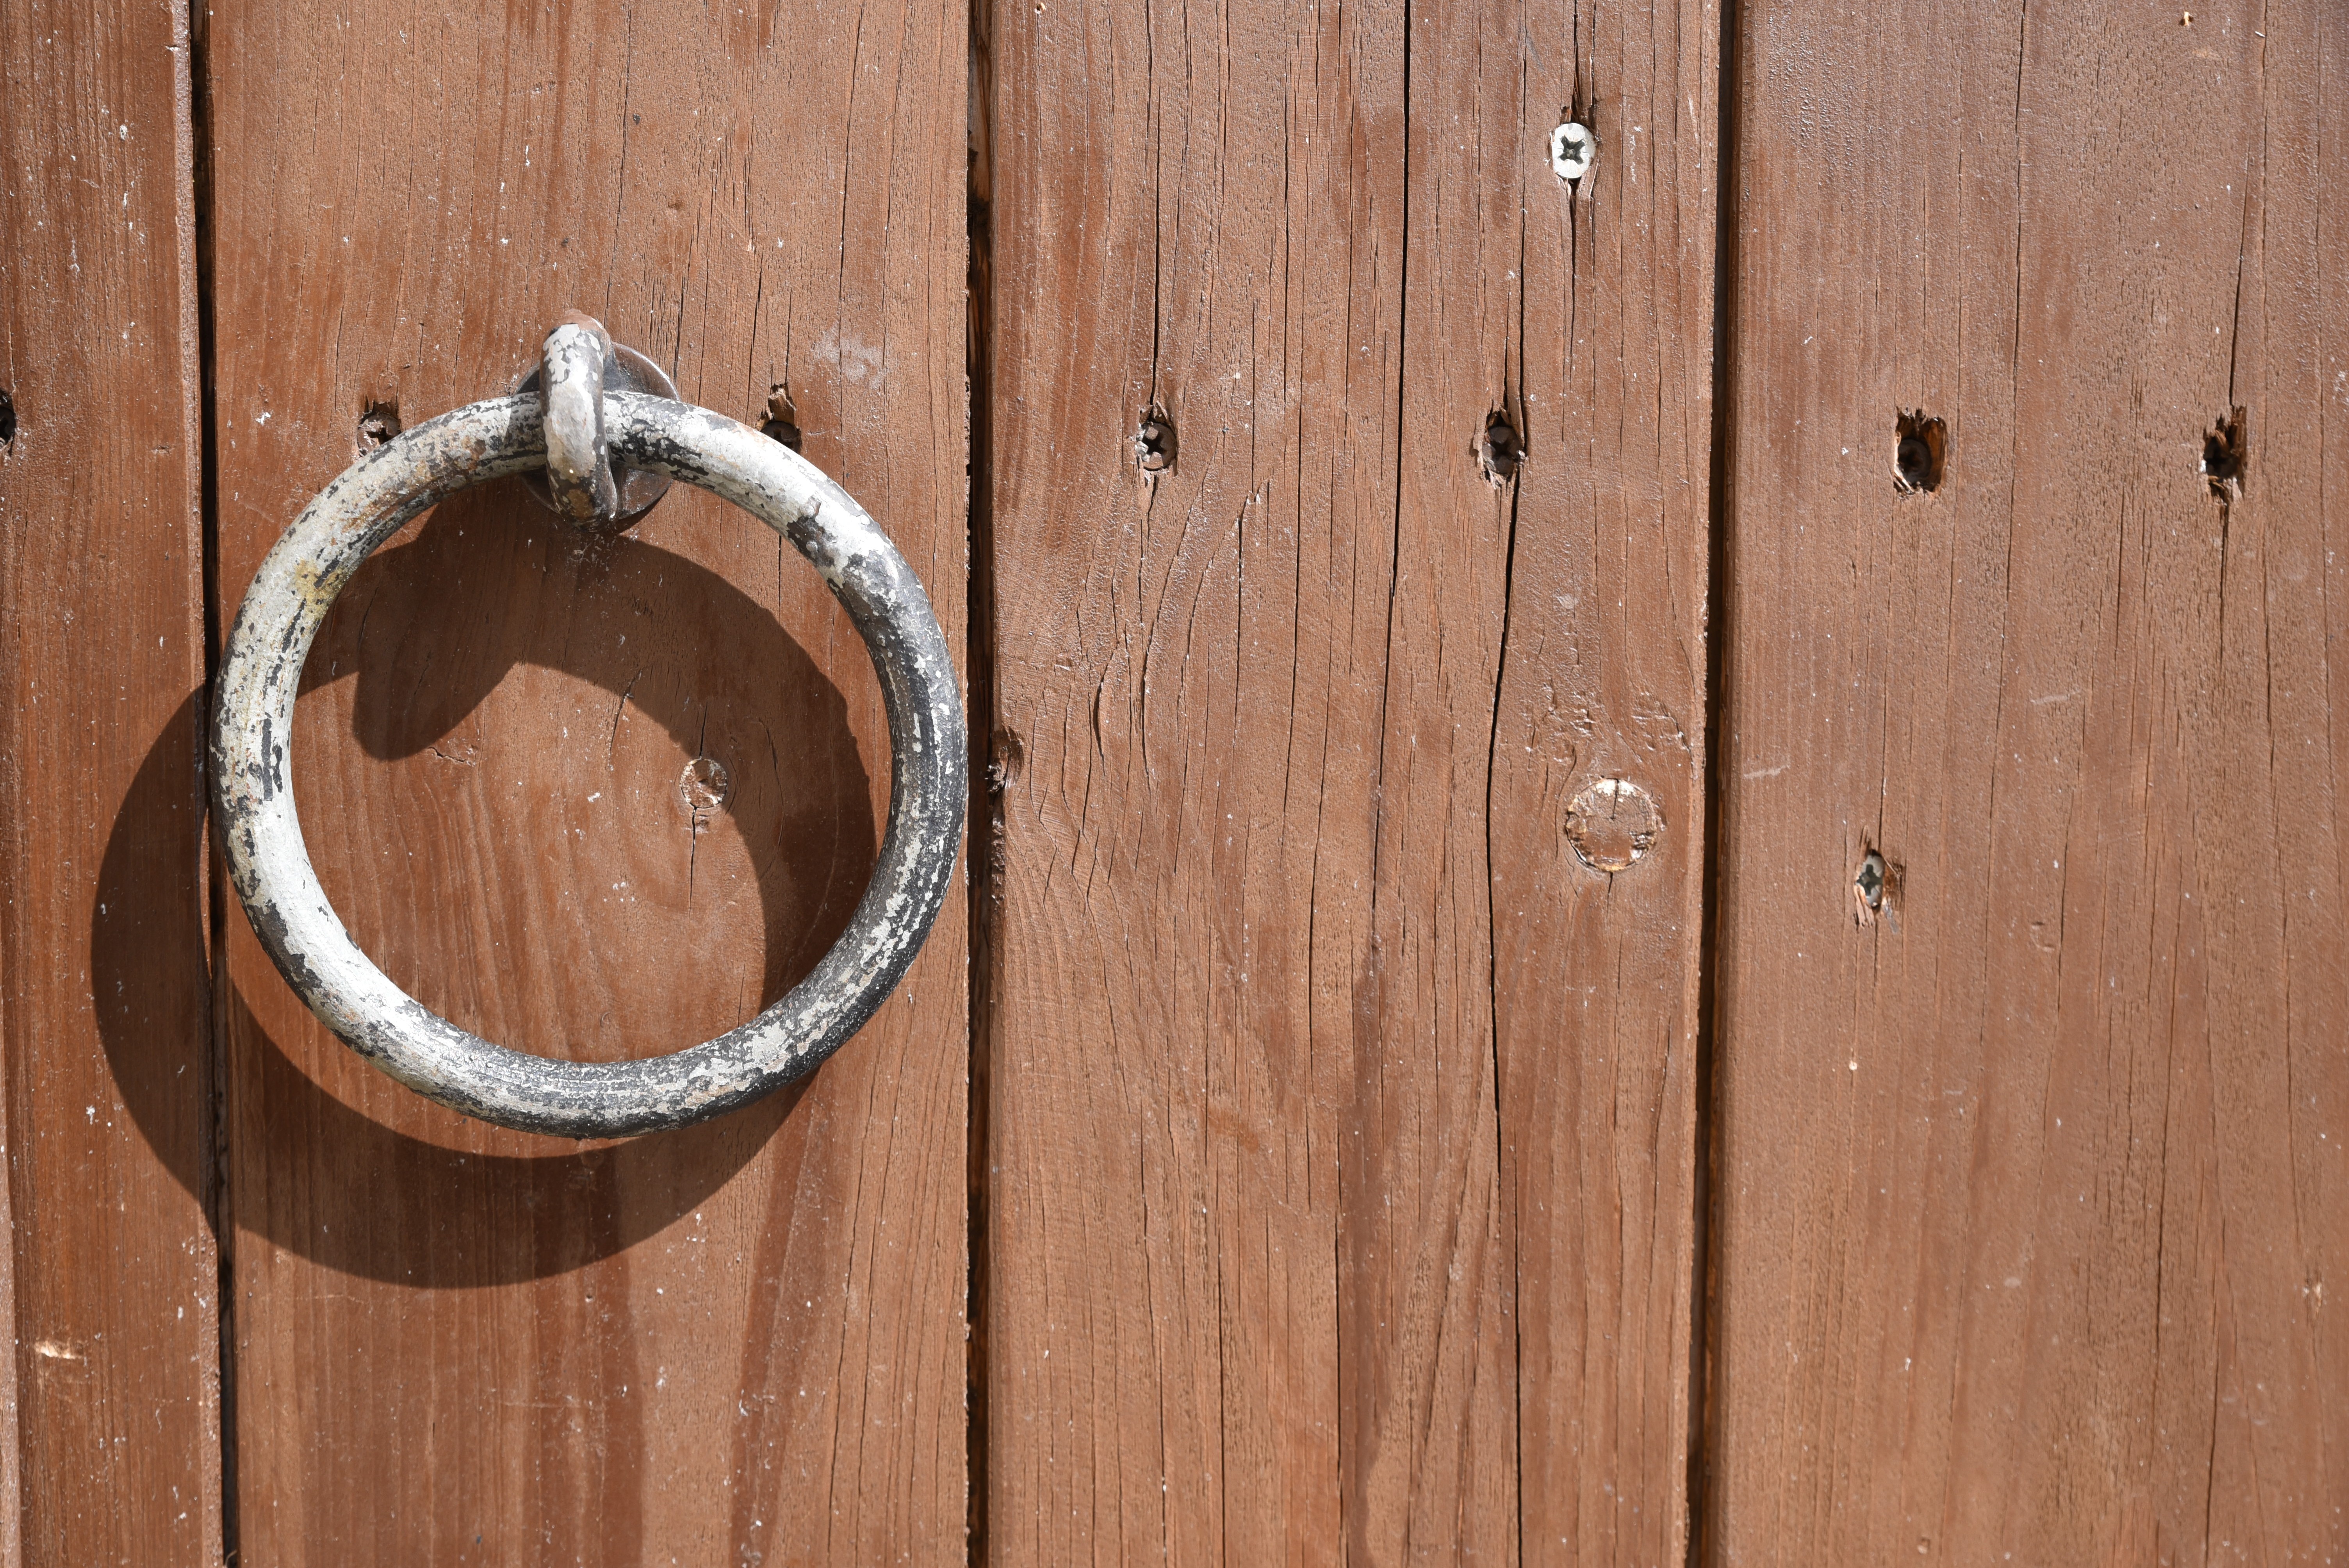
nature, abstract, structure, wood, texture, floor, number, old, wall, decoration, pattern, metal, brown, ancient, door, circle, deco, product, district, background, design, hardwood, decorative, boards, doors, input, house entrance, historically, old door, doorknocker, door handle, simply, flooring, town home, man made object, wood stain